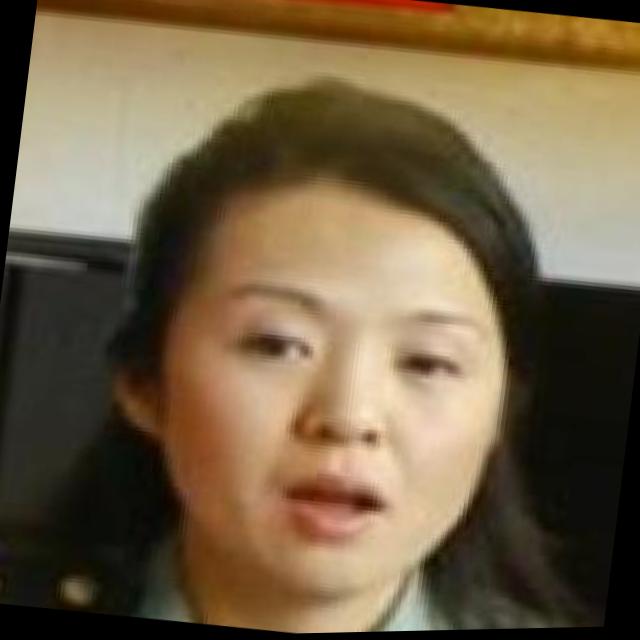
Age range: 21-44